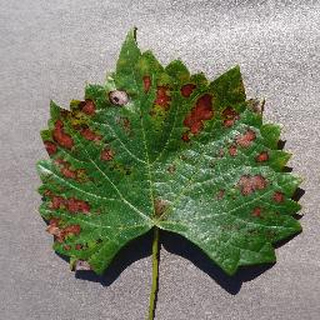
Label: grape_esca_black_measles